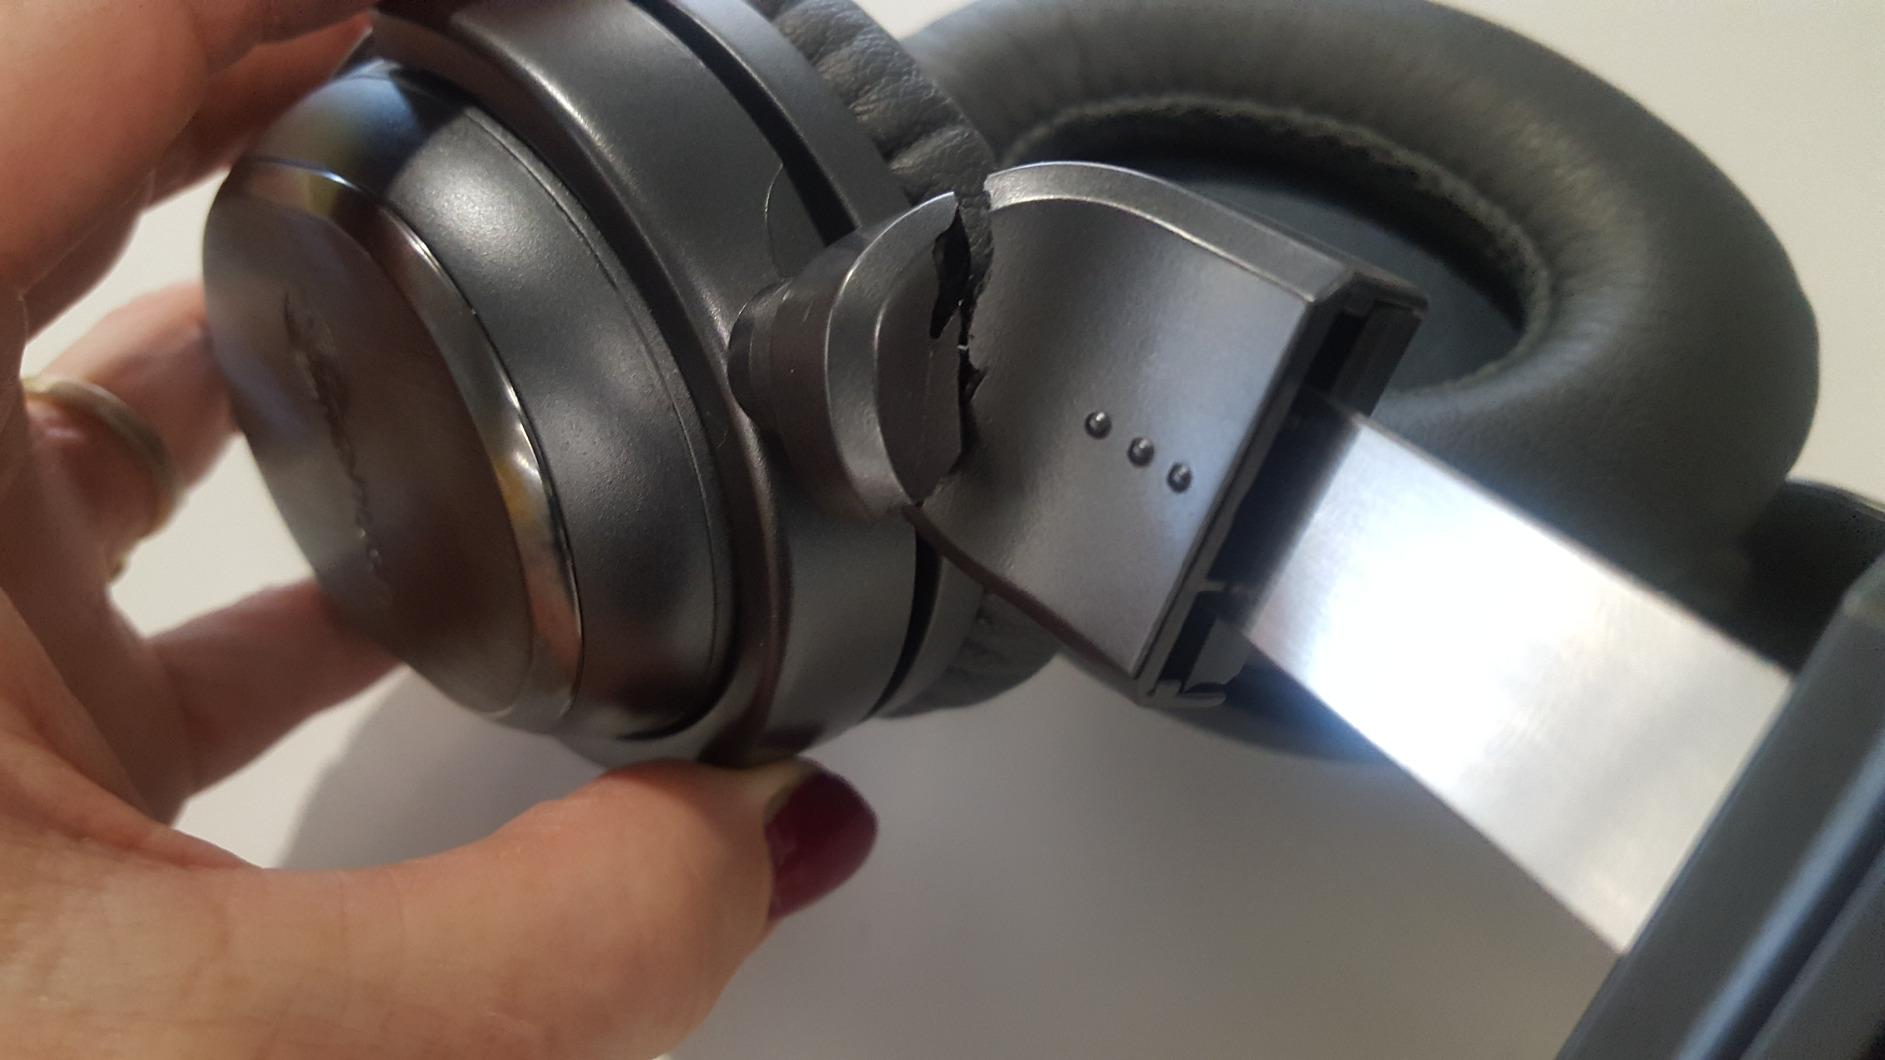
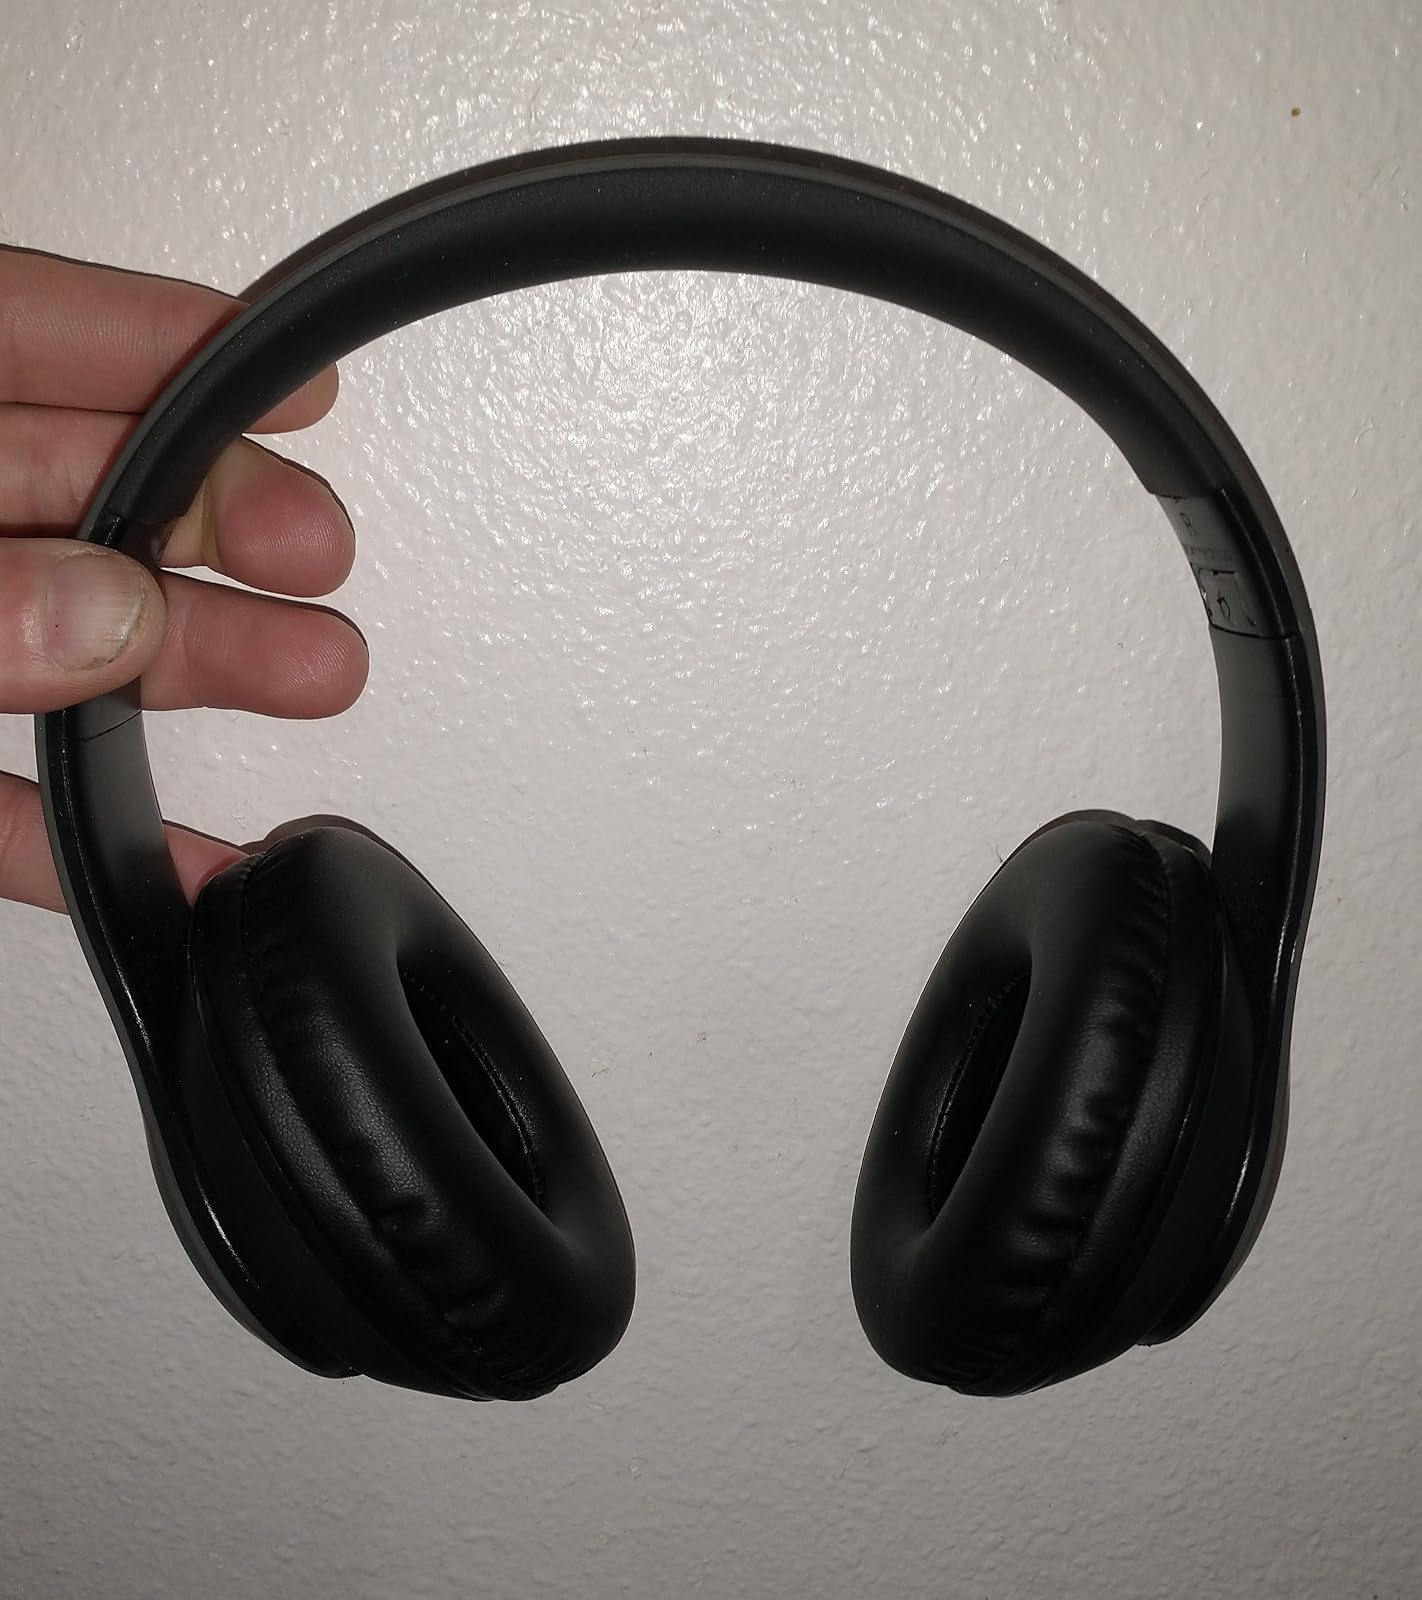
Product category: headphones
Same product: no